Boryspil International Airport

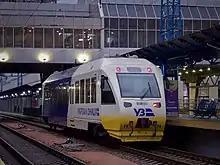
A Kyiv Boryspil Express train at Kyiv Railway Station

A new VIP facility (named 'Boryspil 2') is under construction at the northern end of the east runway. This facility is expected to serve deputes (Members of Parliament) of the Verkhovna Rada, the Ukrainian president, high-ranking members of the Ukrainian government and other domestic and foreign officials and delegates. The terminal will serve Ukrainian officials at a rate of ₴180 per person, whilst others wishing to use its facilities will be expected to pay a minimum of ₴1100.